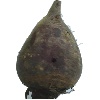
Label: Beetroot 1